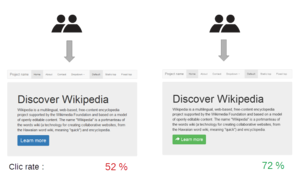
Le test A/B est une technique de marketing qui consiste à proposer plusieurs variantes d'un même objet qui diffèrent selon un seul critère afin de déterminer la version qui donne les meilleurs résultats auprès des consommateurs. C'est une technique particulièrement employée dans la communication en ligne où il est maintenant possible de tester auprès d'un échantillon de personnes plusieurs versions d'une même page web, d'une même application mobile, d'un même courriel ou d'une bannière publicitaire afin de choisir celle qui est la plus efficace et de l'utiliser à large échelle.